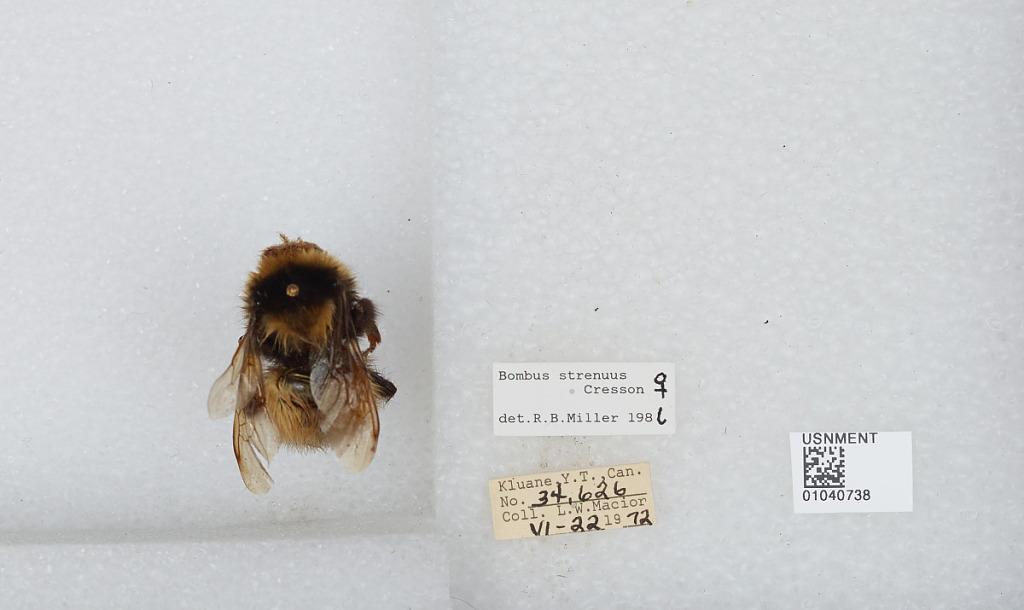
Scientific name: Bombus (Alpinobombus) neoboreus Sladen
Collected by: L. Macior
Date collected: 1972-6-22
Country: Canada
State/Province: Yukon Territory
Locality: Kluane
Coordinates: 60.75, -139.5
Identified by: Miller, R. B.